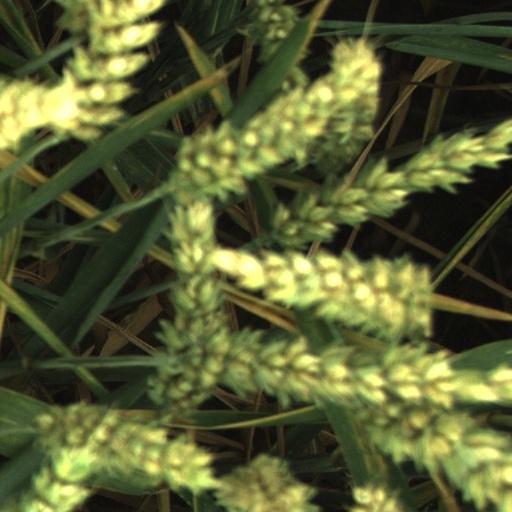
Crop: wheat